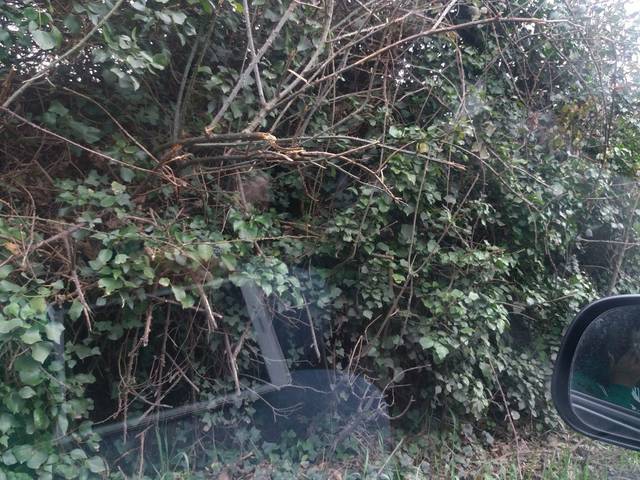
Region: Ireland
Coordinates: 53.432, -6.152